Battle of Tali–Ihantala

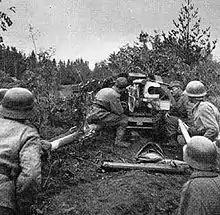
Finnish 7.5 cm Pak 40 antitank gun in action

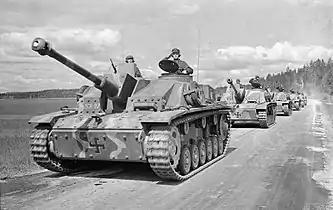
Finnish StuG III Ausf. G assault guns.

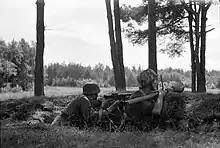
Finnish soldiers in a foxhole. One of the soldiers is holding a Panzerfaust

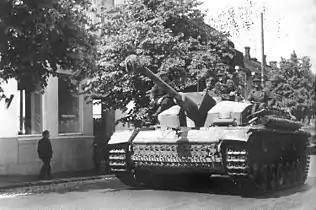
Sturmgeschütz-Brigade 303 on the move in city of Lappeenranta.

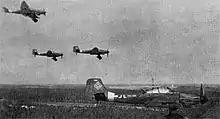
Battle Squadron Kuhlmey's Stukas returning from mission in Karelian Isthmus in late June 1944.

The first days were a defensive battle that the Finnish 18th Division (6th and 48th Infantry Regiment and 28th Independent Battalion) and 3rd Brigade (4 battalions) and the 3rd battalion of the 13th Regiment (Swedish speaking) fought against the Soviet 97th and 109th Corps and 152nd Tank Brigade. The defenders were hit especially hard by artillery and air attacks, but managed to put up a strong defense that stalled the Soviet advance long enough for Finnish reinforcements to join the battle.